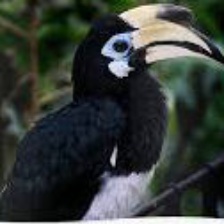
Species: AFRICAN PIED HORNBILL
Scientific name: TOCKUS FASCIATUS
ImageNet parent category: hornbill